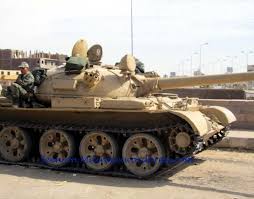
Label: Tank